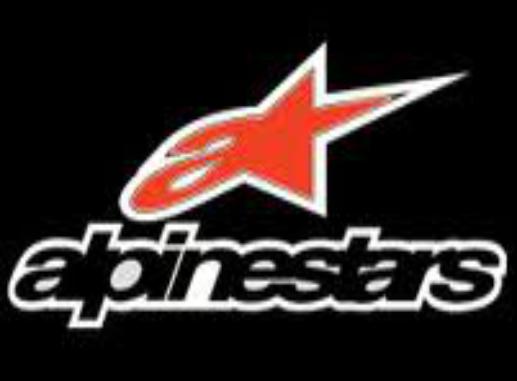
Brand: alpinestars-2
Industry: Clothes